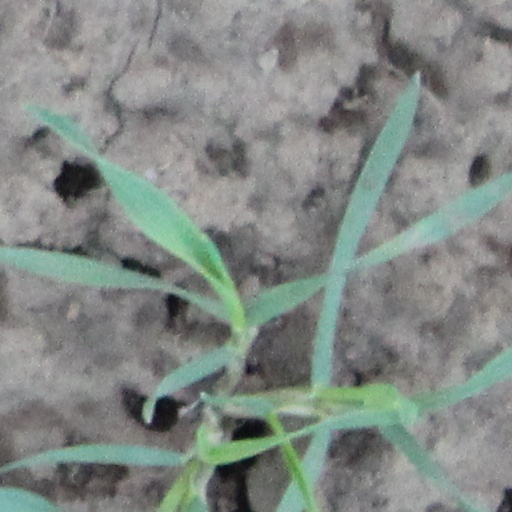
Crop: wheat